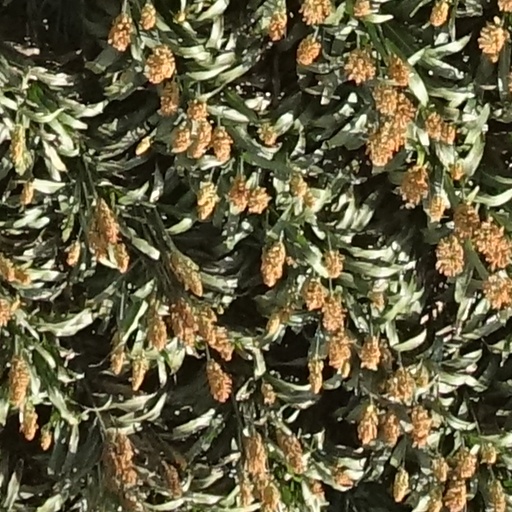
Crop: sorghum